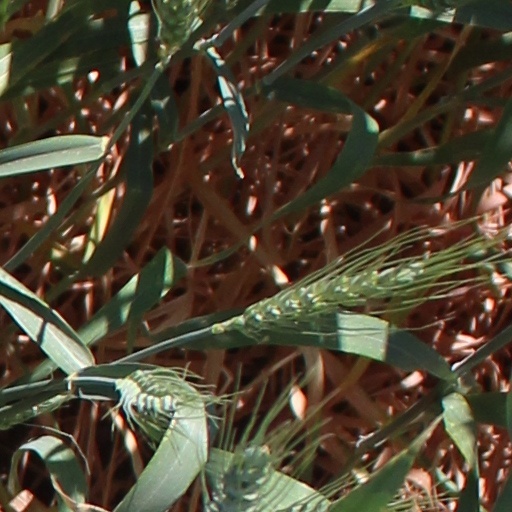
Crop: wheat